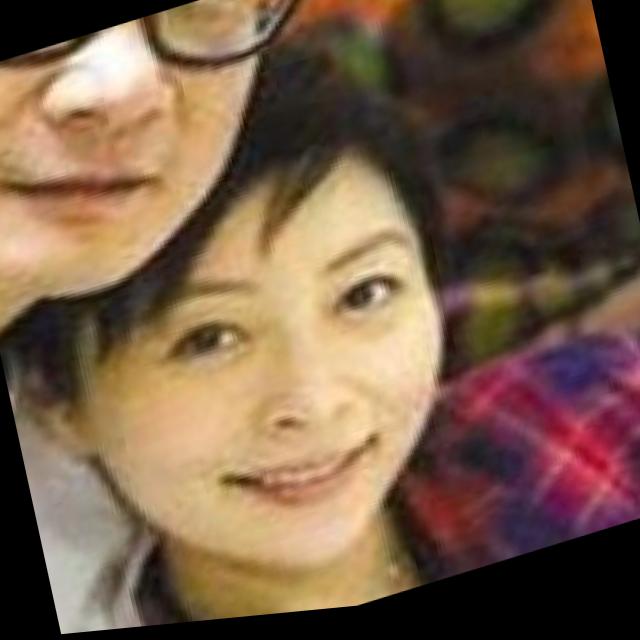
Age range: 21-44